1953 Iranian coup d'état

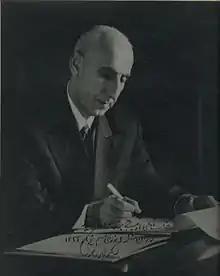
Mohammad Mosaddegh, the leader of National Front and the elected Prime Minister of Iran

The official pretext for the start of the coup was Mosaddegh's decree to dissolve Parliament, giving himself and his cabinet complete power to rule, while effectively stripping the Shah of his powers. It resulted in him being accused of giving himself "total and dictatorial powers." The Shah, who had been resisting the CIA's demands for the coup, finally agreed to support it.